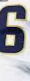
Number: 6